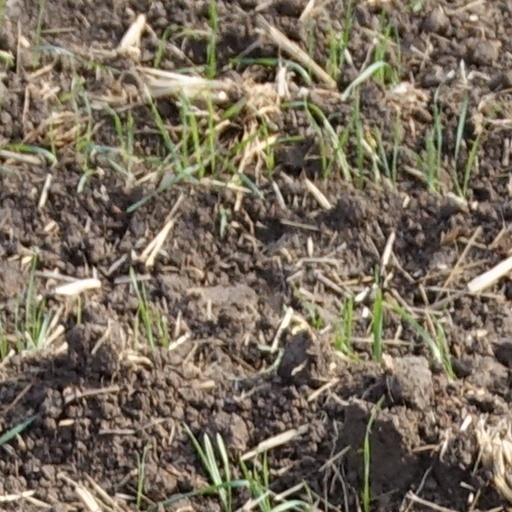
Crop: wheat